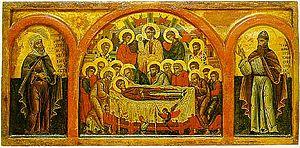
Bitola est une municipalité et une ville du sud-ouest de la Macédoine du Nord. La municipalité comptait 93 585 habitants en 2002 et couvre 422 km². La ville en elle-même comptait alors 74 550 habitants, le reste de la population étant réparti dans les villages alentour.